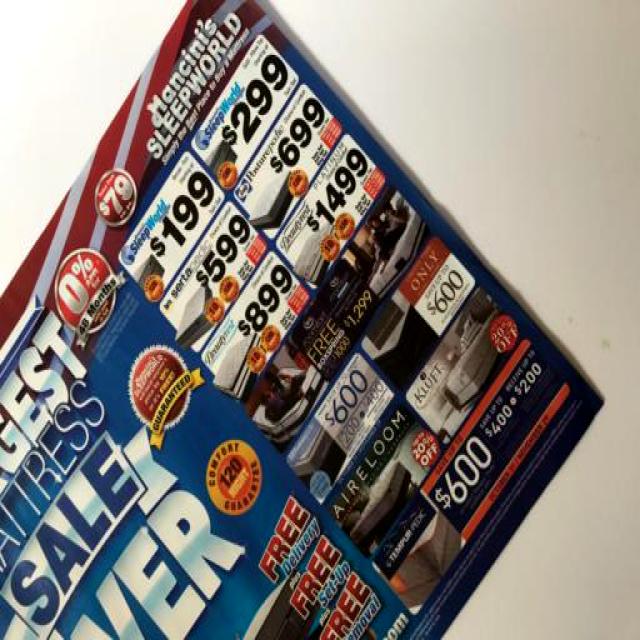
Label: Paper